Chemrec

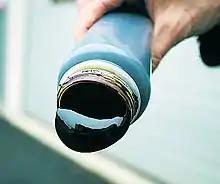
Black liquor sample

Black liquor is a biomass feedstock with unique properties.